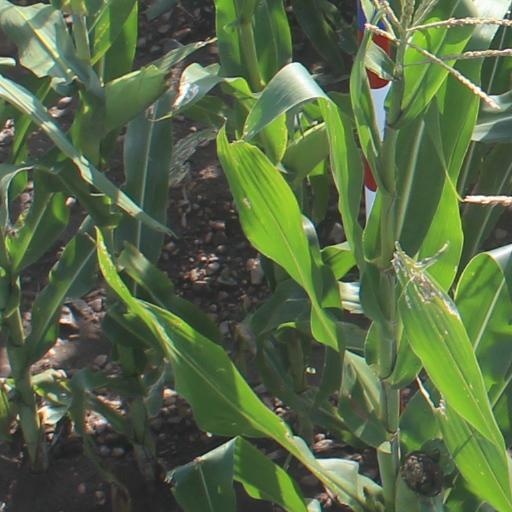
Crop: maize; corn